Entenmann's

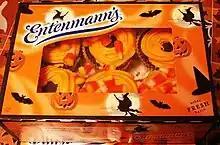
Entenmann's Halloween cupcakes in the "see-through" box they invented

, Entenmann's products included donuts, loaf cakes, pies, Danish, cookies, Enten-minis—Brownies, and desserts that were packed in smaller servings, cereal bars, and 100 Calorie Little Bites.